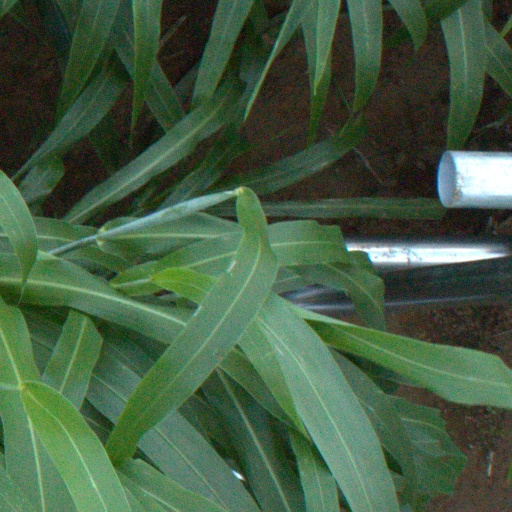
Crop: sorghum